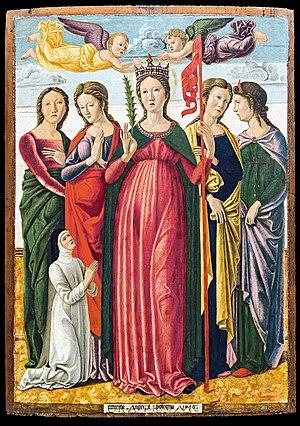
Ursule de Cologne est au centre de la tradition chrétienne des onze mille vierges, fondée au IXᵉ siècle puis transformée et amplifiée au XIIIᵉ siècle après la découverte d'une pierre tombale, dans une petite chapelle de Cologne, attribuée ultérieurement à une certaine Ursula, une fillette de huit ans. Fêtée le 21 octobre, elle est déclarée sainte Ursule par l'Église catholique.